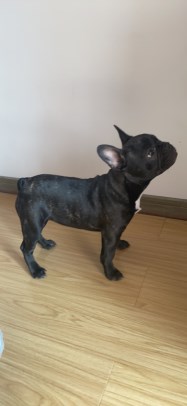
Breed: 1121-n000002-French_bulldog